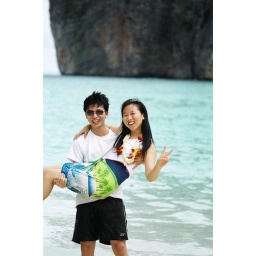
Yanmin took this picture for I and fish in the beach of Pukket.